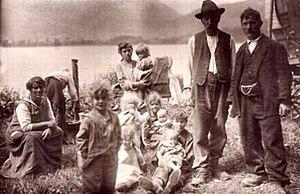
La question des langues en Suisse est une composante culturelle et politique centrale de la Suisse. L'allemand, le français, l'italien et le romanche sont les quatre langues nationales de la Suisse ; les trois premières étant en usage officiel pour les rapports à la Confédération. Les cantons déterminent leurs langues officielles en veillant à la répartition territoriale traditionnelle des langues et en prenant en considération les minorités linguistiques autochtones.